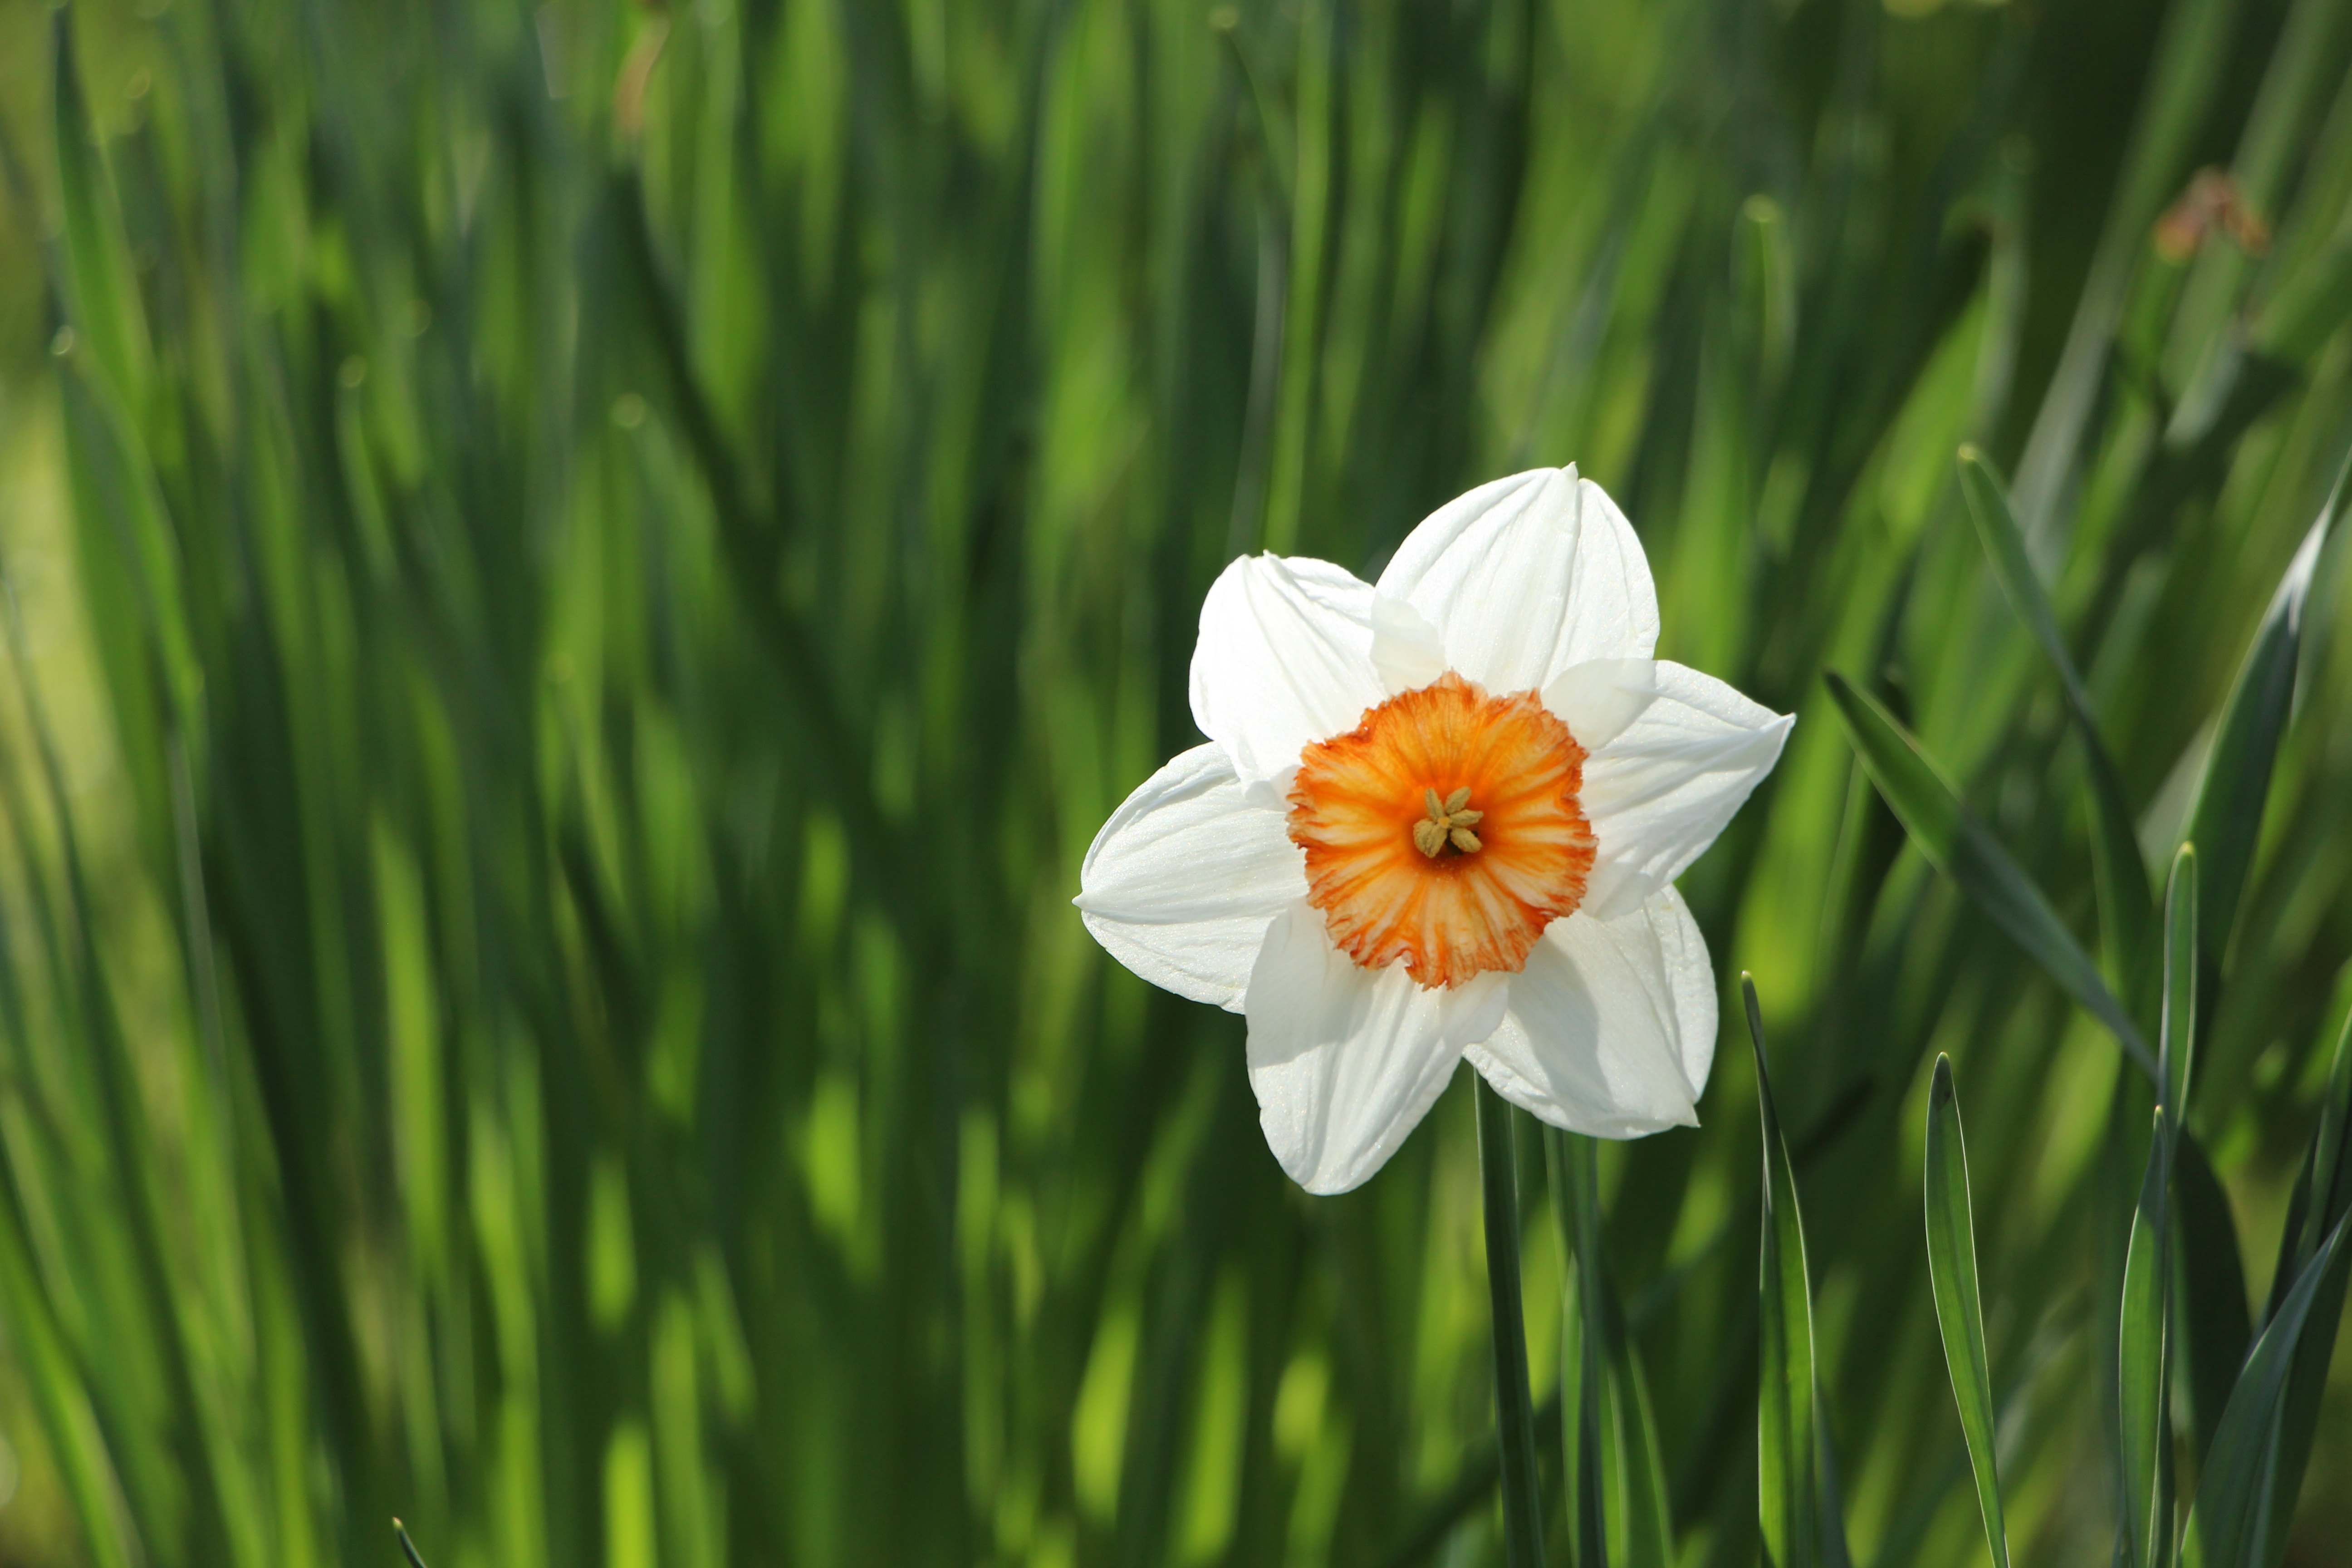
nature, grass, plant, white, field, lawn, meadow, prairie, flower, petal, spring, green, botany, daffodil, flora, wildflower, close up, narcissus, macro photography, flowering plant, grass family, plant stem, land plant